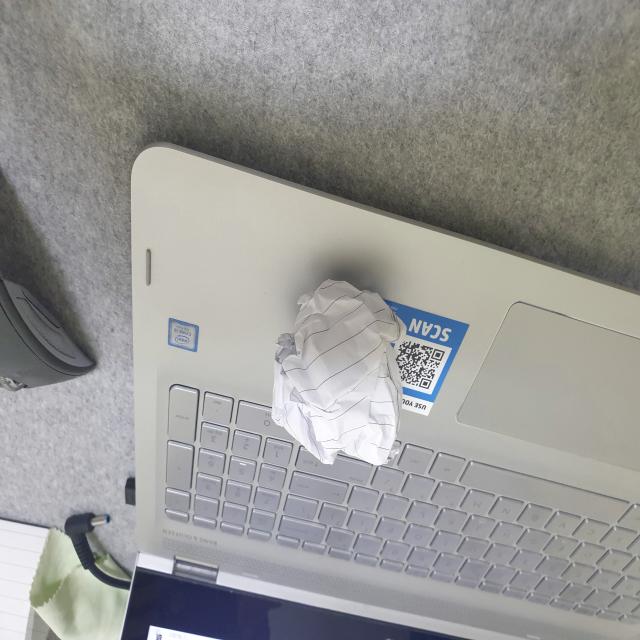
Label: tissues